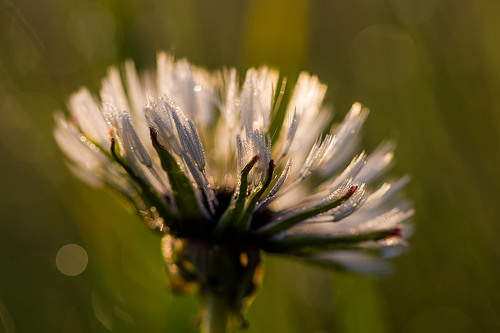
Flower: dandelion